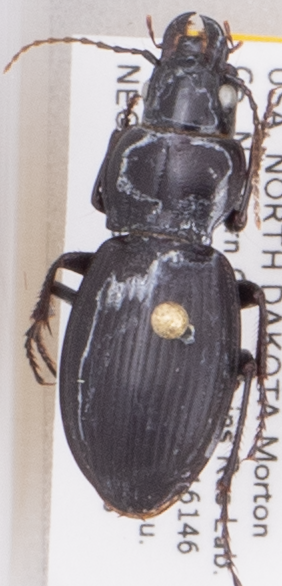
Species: Cyclotrachelus torvus
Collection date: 2019-07-23
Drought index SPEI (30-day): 1.064
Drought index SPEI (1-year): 1.16
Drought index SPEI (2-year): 1.28